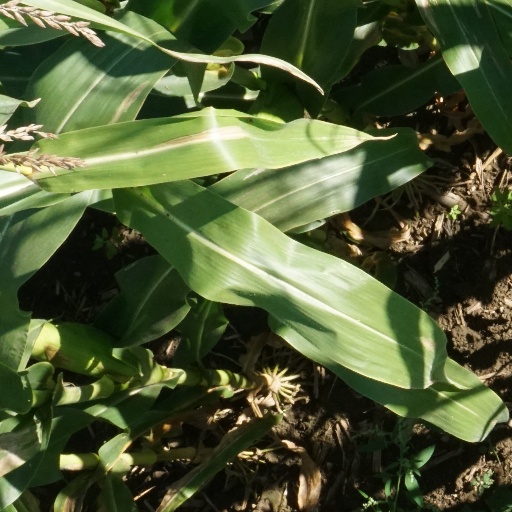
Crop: maize; corn